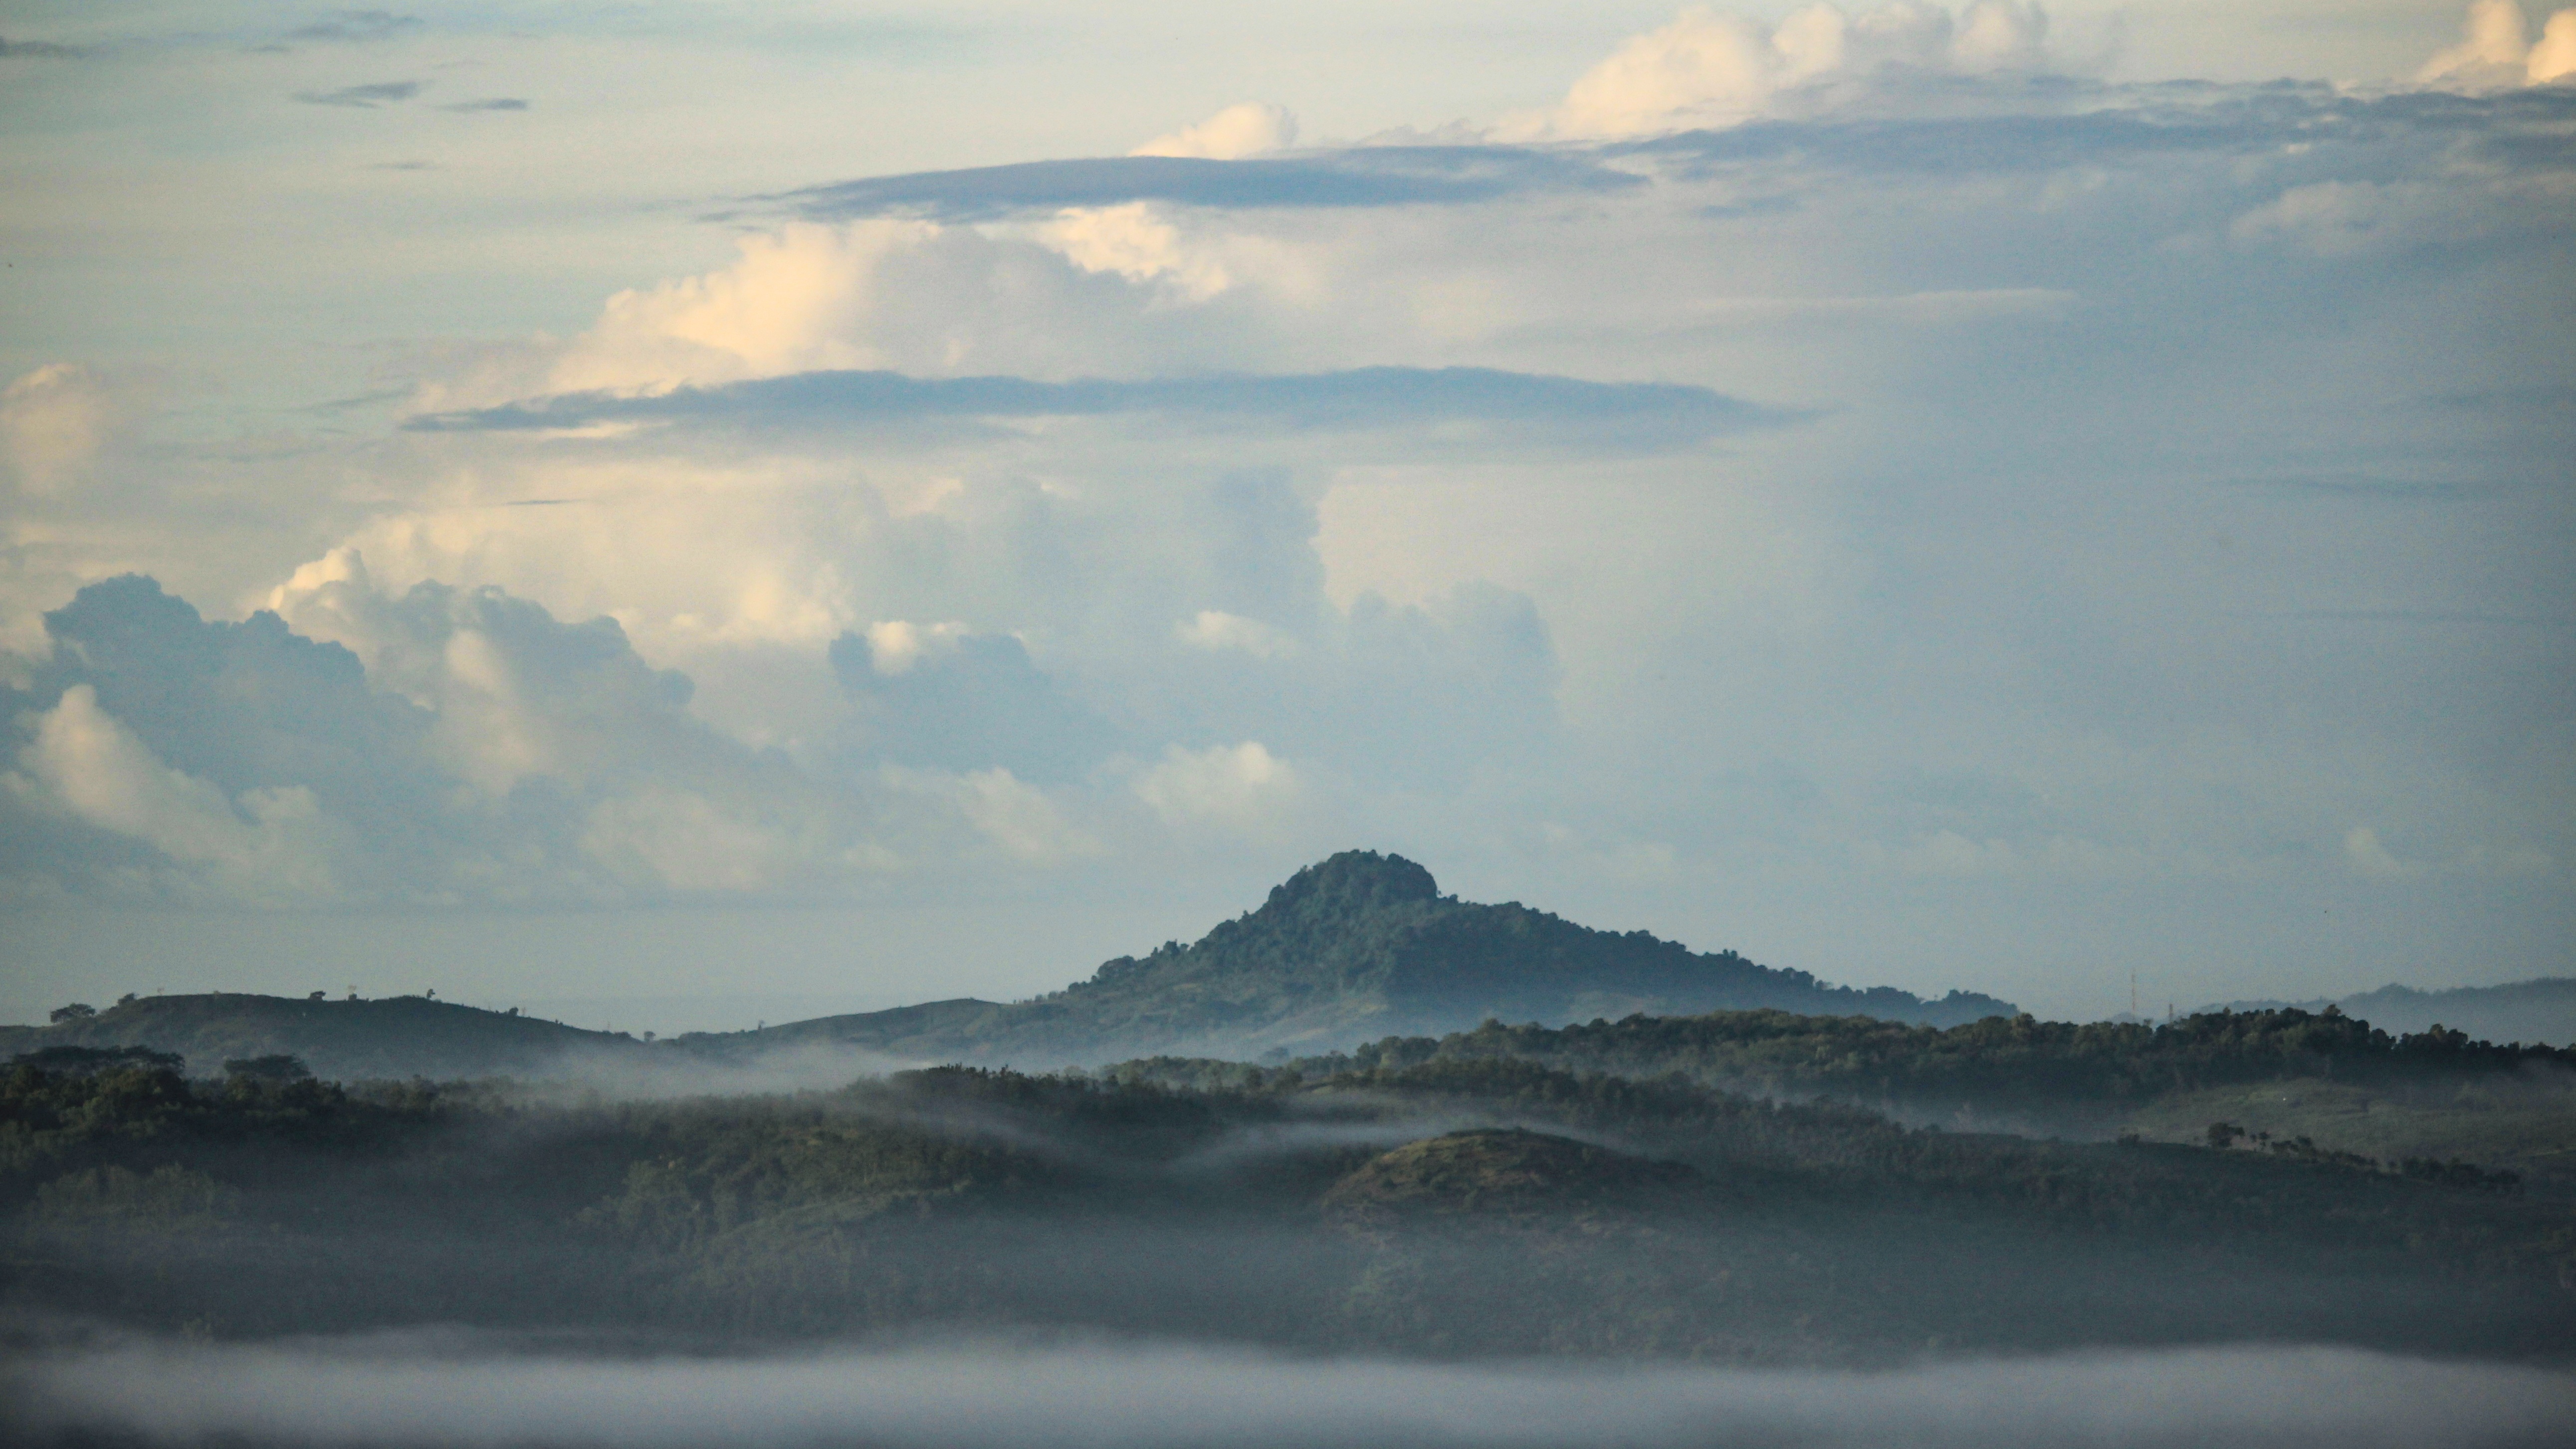
landscape, sea, coast, tree, nature, forest, outdoor, ocean, horizon, mountain, snow, light, cloud, sky, sun, fog, sunrise, sunset, mist, sunlight, morning, hill, wave, dawn, atmosphere, dusk, evening, reflection, scenic, scenery, weather, haze, blue, season, clouds, meteorological phenomenon, atmospheric phenomenon, atmosphere of earth, wind wave